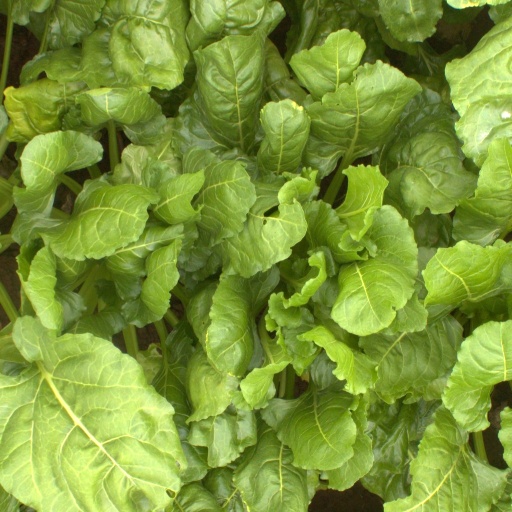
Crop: sugar beet